Aimee Semple McPherson

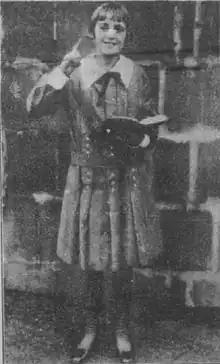
Uldine Utley, c. 1924

Mildred Kennedy rejected McPherson's strategy of tearing down barriers between the secular and religious. In 1927, Kennedy left the Temple, along with other church members including 300 members of the choir. Attempting to curtail her daughter's influence, Kennedy initiated a staff-member confidence vote against McPherson but lost. The two had argued over management and McPherson's changing dress and appearance. Kennedy's administrative skills had been crucial to growing McPherson's ministry and maintaining Temple activities. A series of management staff replaced Kennedy, and the Temple became involved in various unsuccessful projects such as hotel building, cemetery plots, and land sales, plummeting into debt. In response to the difficulties, Kennedy returned in 1929, but because of continued disagreements with McPherson, resigned again in July 1930. The next month, McPherson had a physical and nervous breakdown. For 10 months, she was absent from the pulpit, diagnosed with acute acidosis.